Artus Wolffort

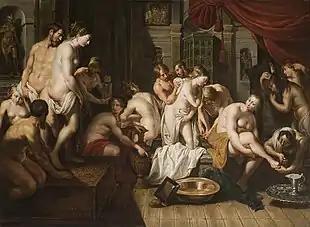
"Esther's Toilet in the Harem of Ahasuerus"

Artus Wolffort was born in Antwerp and moved with his parents to Dordrecht in the year of his birth. He trained as a painter in Dordrecht where he joined the local Guild of Saint Luke in 1603. He returned to Antwerp around 1615 where he worked as an assistant in the studio of Otto van Veen, one of the teachers of Peter Paul Rubens. During this period he lived in the house of van Veen. He became a member of the Antwerp Guild of Saint Luke in 1617.